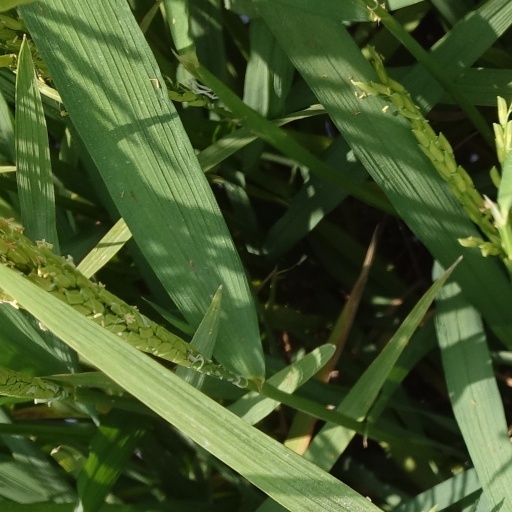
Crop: rice